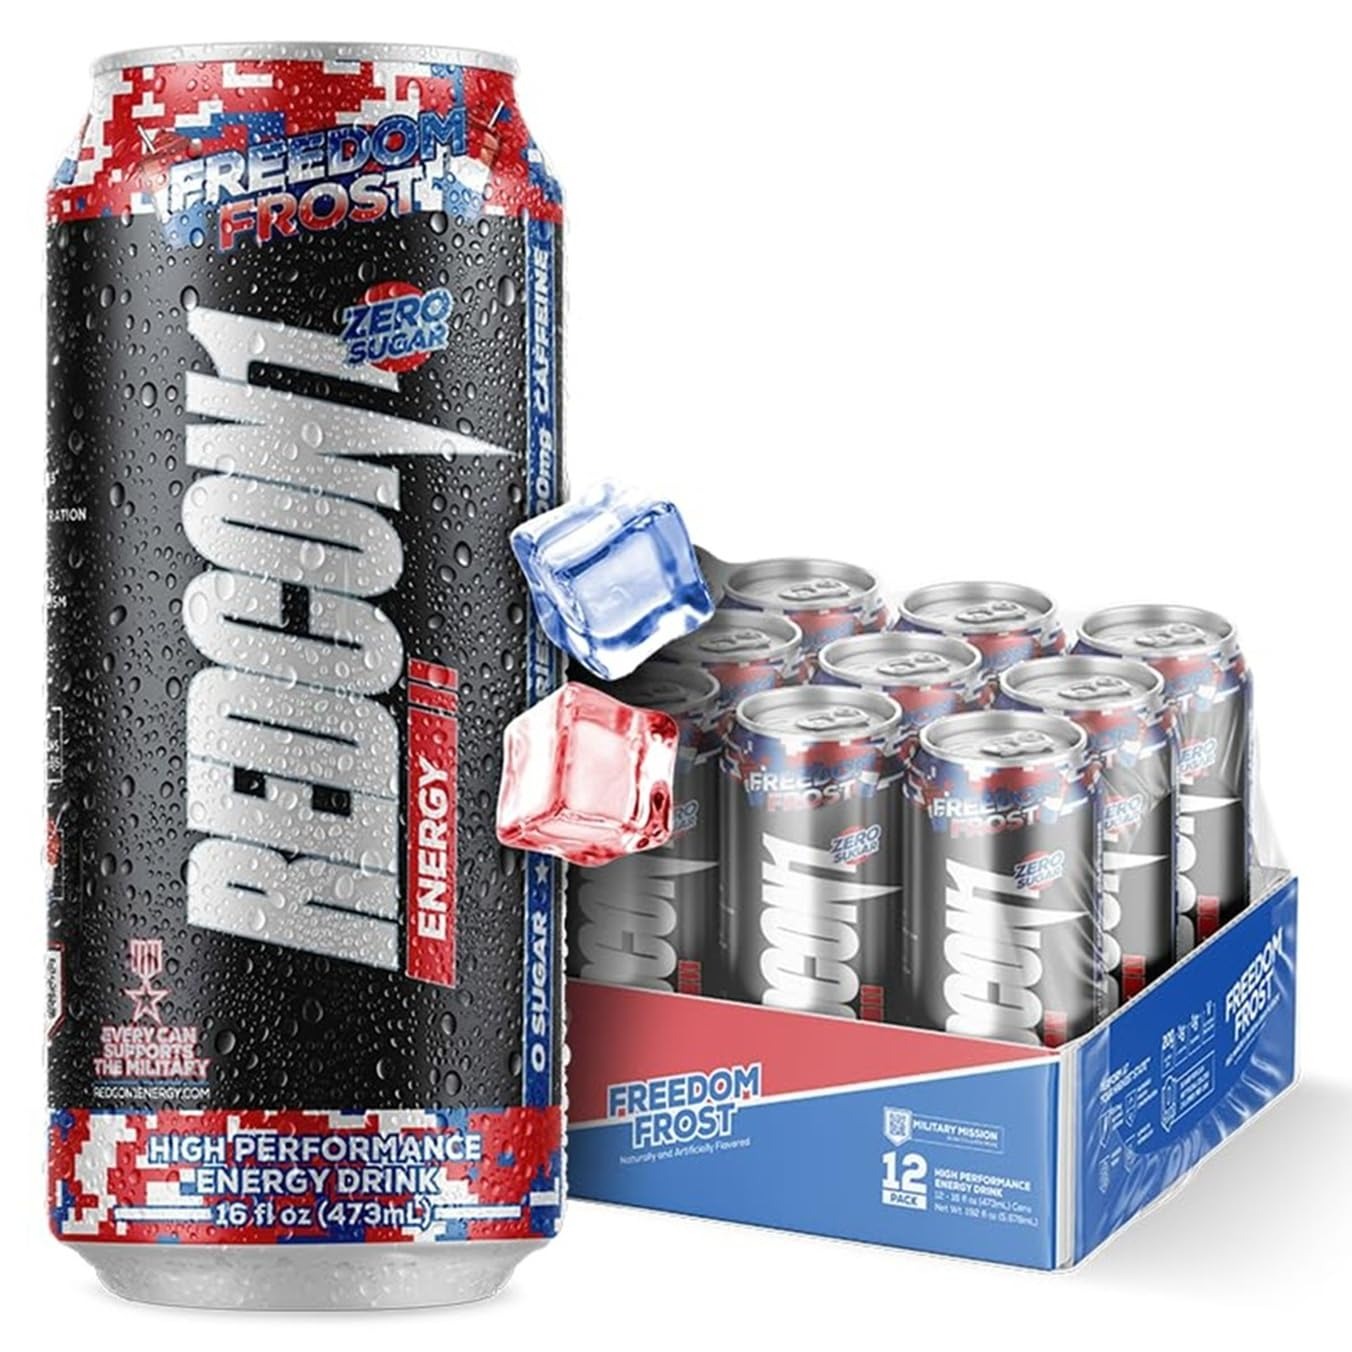
Item Name: REDCON1 Energy High Performance Drink, Freedom Frost - Zero Sugar Energy Drink with Alpha GPC Nootropic - 200mg Natural Caffeine from Green Coffee Beans - Vitamin B6, B12 & B5 to Boost Mood (12 ct)
Value: 12.0
Unit: Count

Price: 27.99